141 Lumen

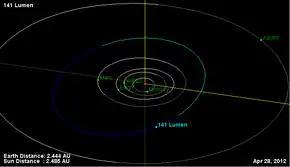
Orbital diagram

141 Lumen is a carbonaceous asteroid from the intermediate asteroid belt, approximately 130 kilometers in diameter. It is an identified Eunomian interloper.